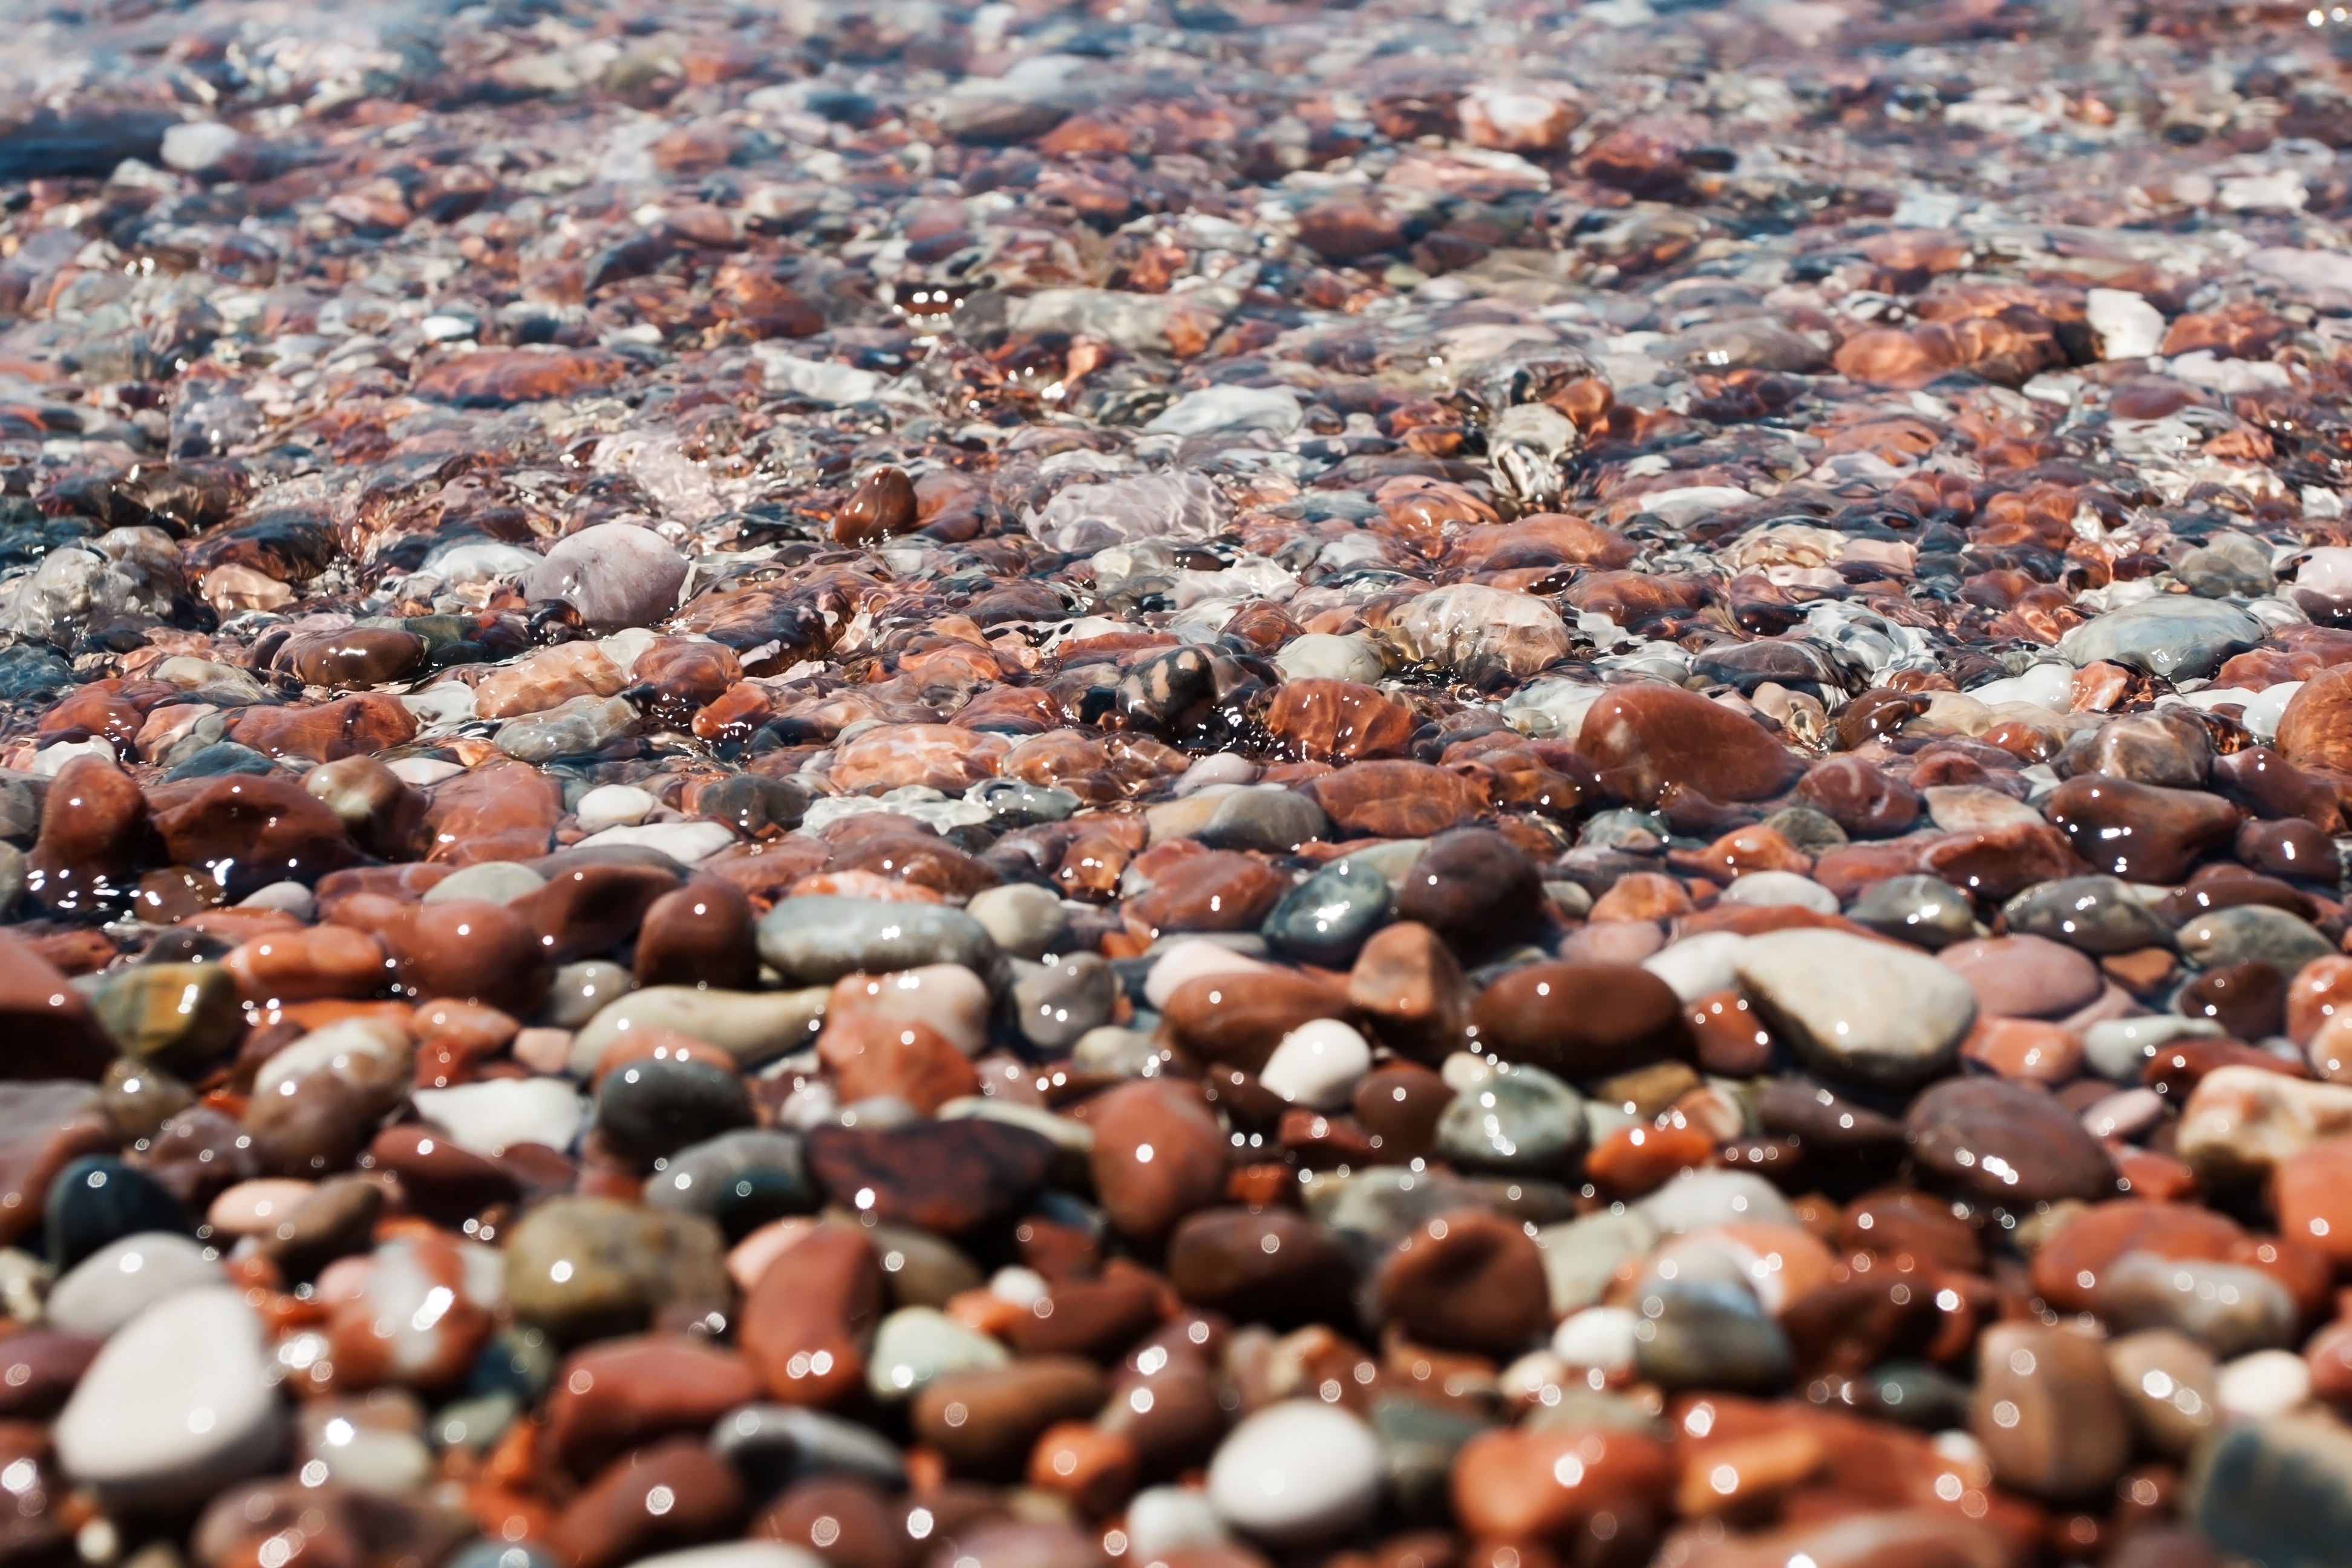
rock, food, pebble, soil, material, gravel